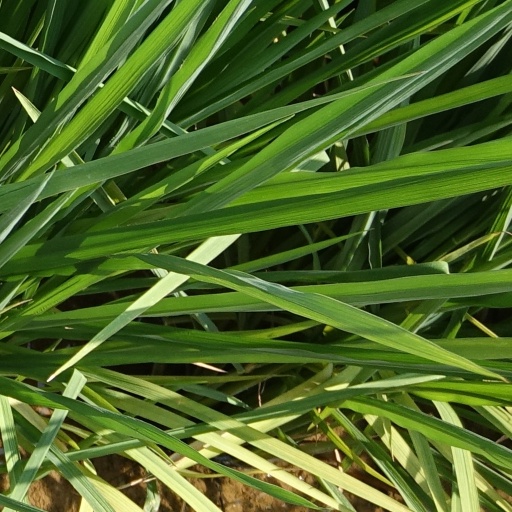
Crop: rice